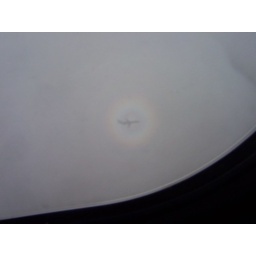
This is the shadow of our plane in a halo of sunlight on clouds